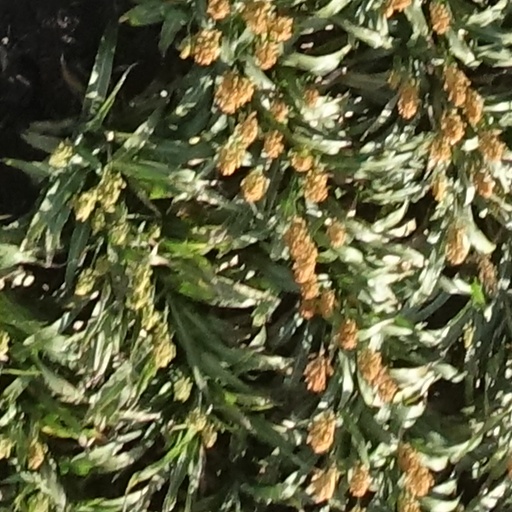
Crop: sorghum